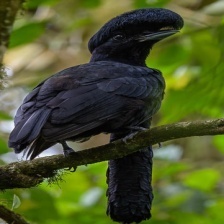
Species: UMBRELLA BIRD
Scientific name: CEPHALOPTERUS